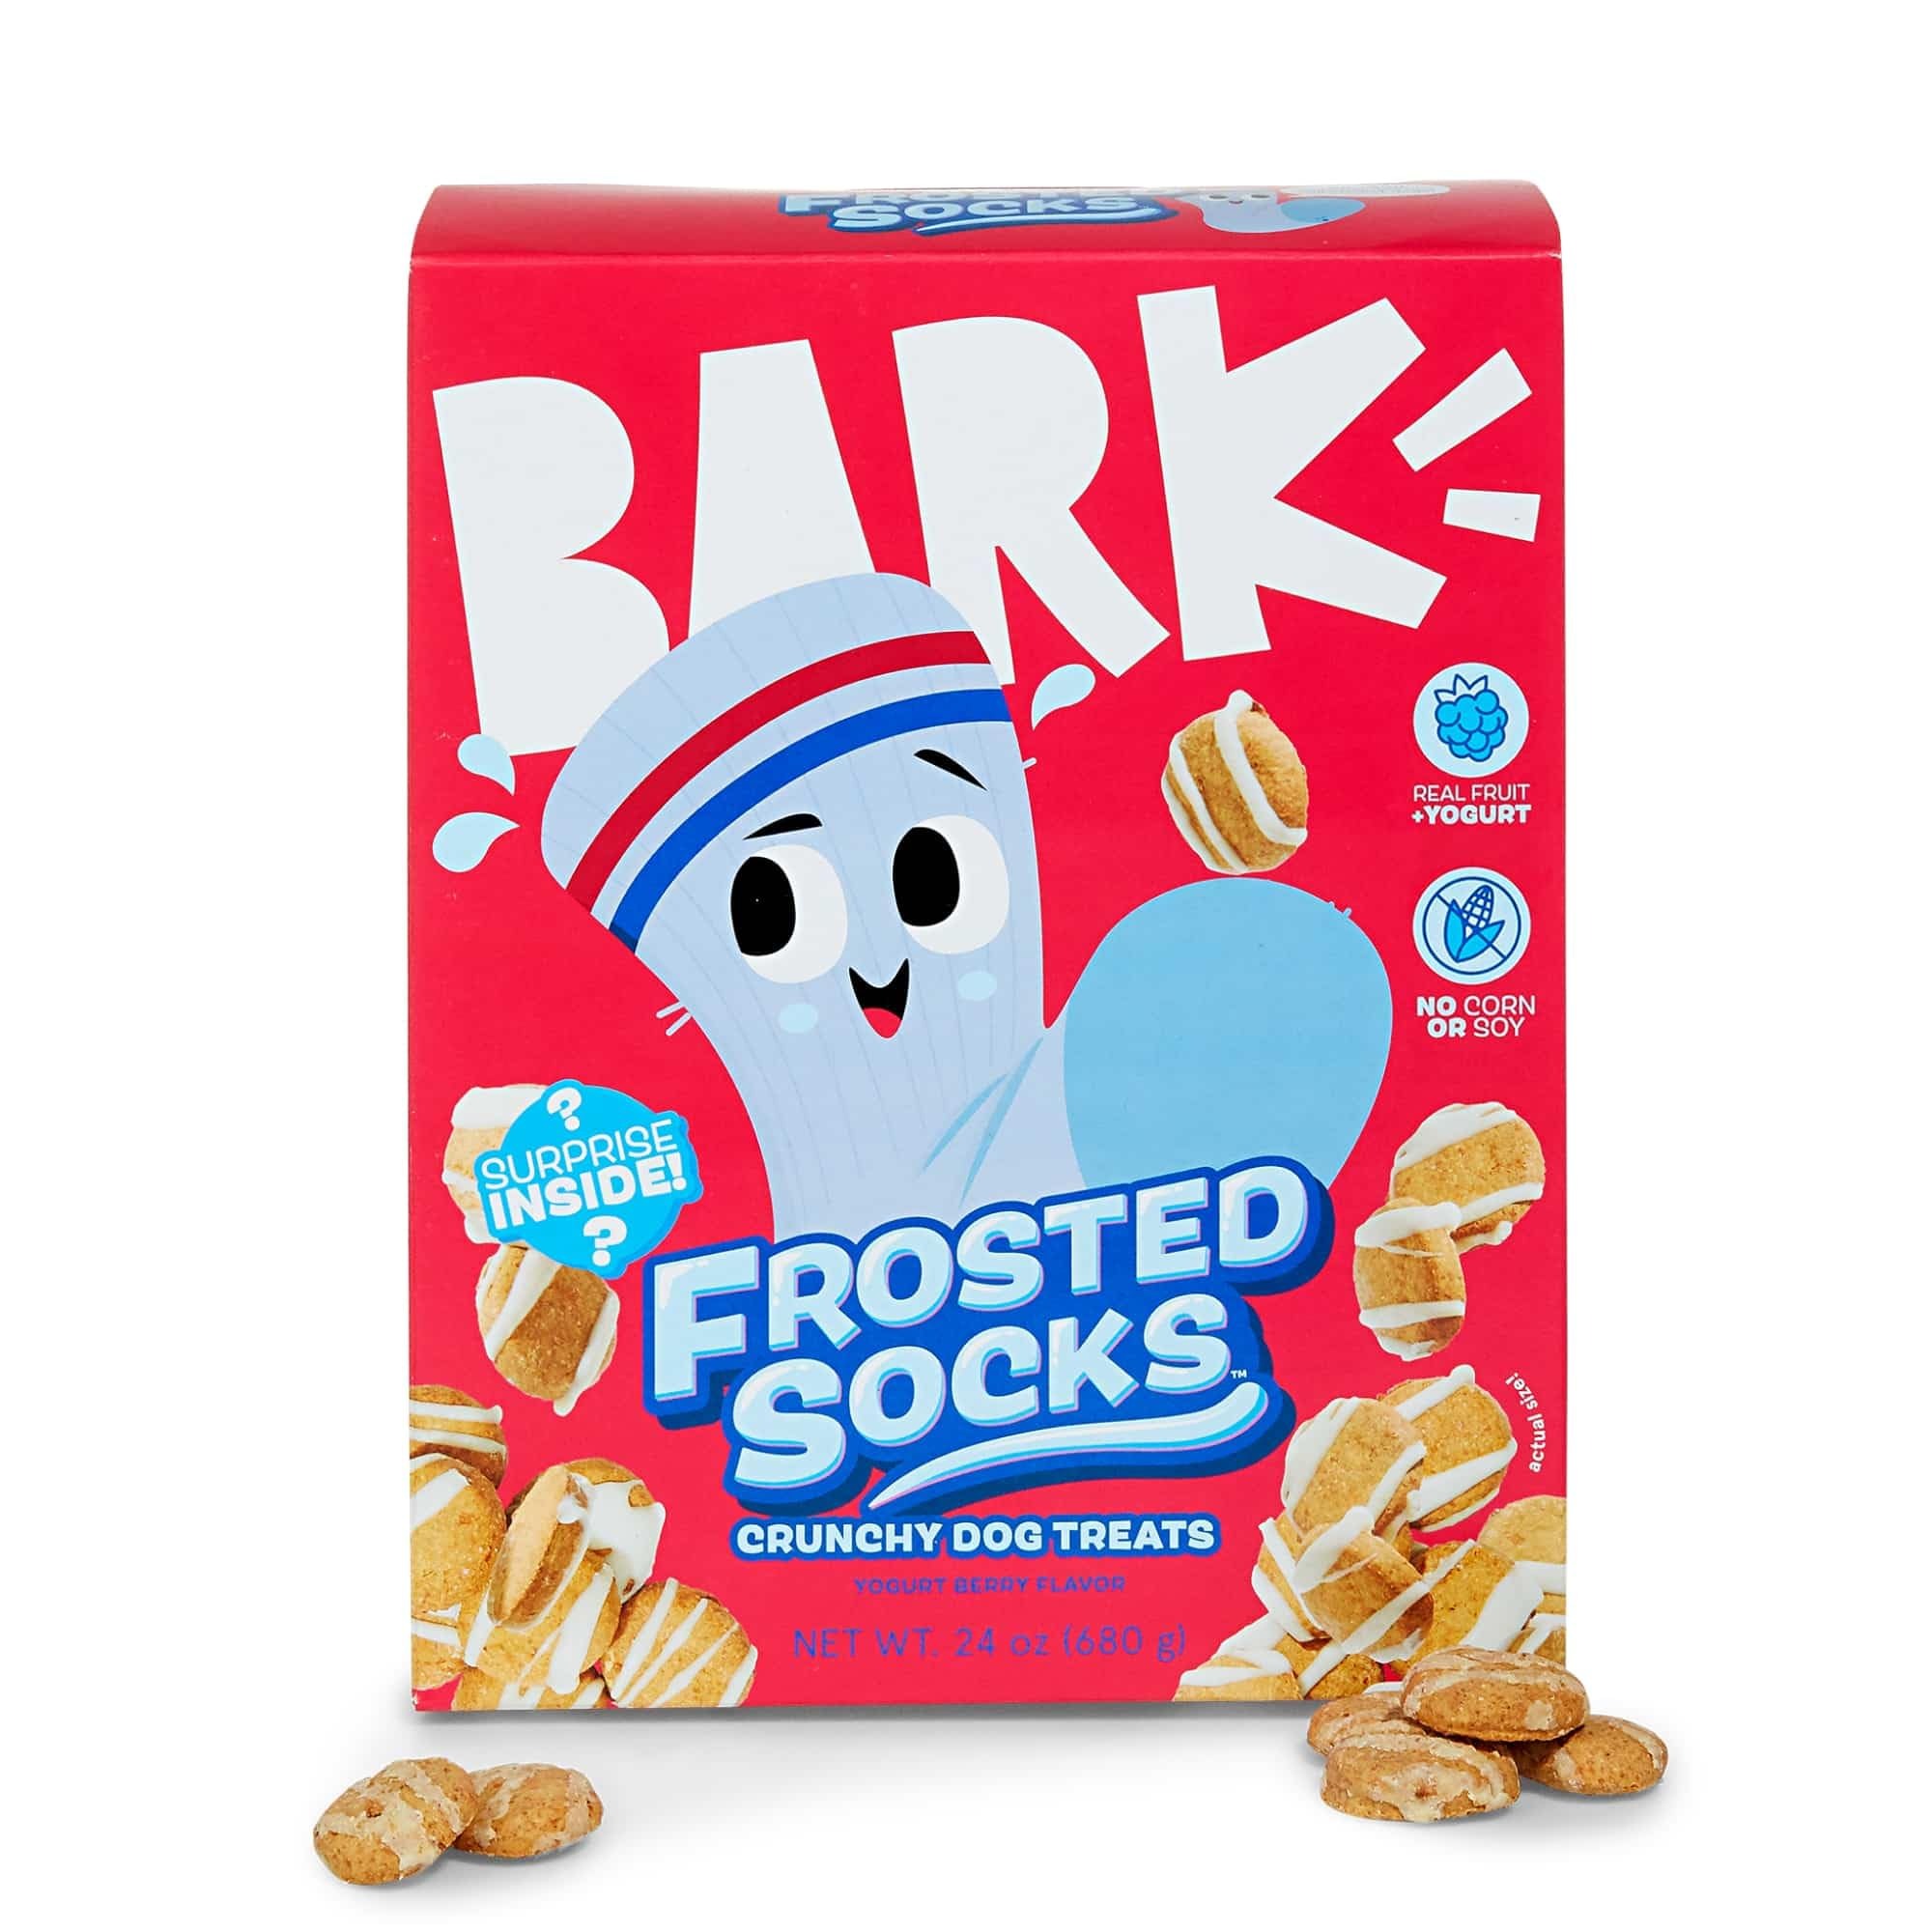
Item Name: BarkBox Frosted Socks - Yogurt Berry Flavor with Real Fruit, Nutritious Grains, No Artificial Preservatives, Corn, or Soy - 24oz Box
Bullet Point 1: Yogurt Berry Flavor Made with Real Fruit - Treat your dog to the delightful taste of yogurt and berries with Frosted Socks. Made with real fruit and creamy yogurt, it’s a delicious snack they won’t be able to resist.
Bullet Point 2: Nutritious Grains & Tummy Friendly - Packed with wholesome grains, Frosted Socks offers essential nutrients that are gentle on your pup's stomach. It’s a nutritious, tummy-friendly treat they’ll enjoy daily!
Bullet Point 3: No Artificial Preservatives, No Corn or Soy - Frosted Socks are made without corn, soy, or artificial preservatives, ensuring every crunchy bite is filled with quality ingredients you can trust.
Bullet Point 4: Crunchy, Fun & Ridiculously Delicious - These cereal-style treats are as fun as they are tasty. With a satisfying crunch and irresistible flavor, Frosted Socks will have your dog begging for more!
Bullet Point 5: Made in the USA with High-Quality Ingredients - Proudly made in the USA, Frosted Socks delivers a treat you can feel confident feeding your dog, crafted with high-quality, locally sourced ingredients.
Product Description: Remember all the fun cereal mascots you grew up with? Well, your dog doesn’t! BARK is here to fix that! Frosted Sockspack crunchy, yogurt berry flavor dog treats into a box straight out of your childhood. These delicious treats are made with real fruit and yogurt, and are free of artificial preservatives, corn, and soy. We know your dog will love them, because BARK ships millions of treats and toys to subscribers every month! Backed by BARK’s 100% Happiness Guarantee, Frosted Socks are part of your dog’s nutritious beg-fest!
Value: 24.0
Unit: Ounce

Price: 6.99